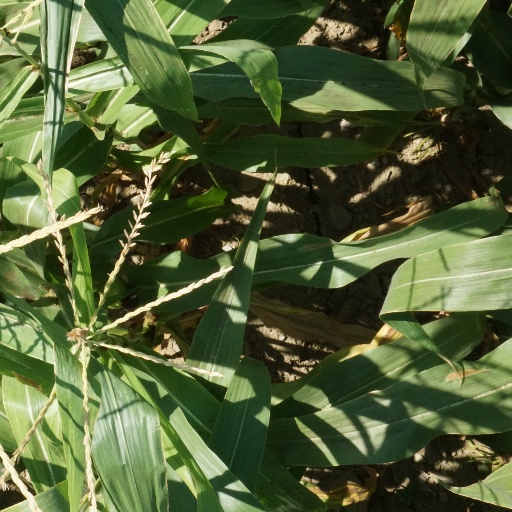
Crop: maize; corn